Court of Minstrels

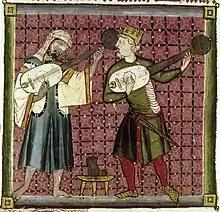
A 13th-century depiction of minstrels in Castile

In the 14th century music was an important form of entertainment and minstrels, travelling musicians, occupied a position of some status. Minstrels had visited Tutbury on the 15 August for the fair marking the feast day of the assumption of Mary, patron of Tutbury Priory, since at least 1314. John of Gaunt, who then held Tutbury Castle, in 1372 claimed the title of King of Castile, in modern Spain, through his marriage to Constance of Castile. His royal court at Tutbury encouraged the art of the minstrels, including by bringing some over from Spain, and was a key centre for the musicians.